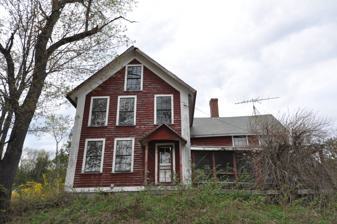
Building: Timothy Bancroft House
Country: United States of America
Year built: 1785
Historic house in New Hampshire, United States United States historic place Timothy Bancroft House U.S. National Register of Historic Places Show map of New Hampshire Show map of the United States Location Bancroft Rd., Harrisville, New Hampshire Coordinates 42°57′54″N 72°5′57″W / 42.96500°N 72.09917°W / 42.96500; -72.09917 Area 1.5 acres (0.61 ha) Built 1785 ( 1785 ) Architectural style Greek Revival MPS Harrisville MRA NRHP reference No. 86003241 Added to NRHP January 14, 1988 The Timothy Bancroft House is a historic house on Bancroft Road in Harrisville, New Hampshire .  Located in a rural area once known as Mosquitoville, this c. 1785 wood-frame house was built by Timothy Bancroft, who operated a sawmill nearby that was one of the town's major industries for nearly a century.  The house was listed on the National Register of Historic Places in 1988. Description and history The Timothy Bancroft House stands in what is now a rural and isolated area of northern Harrisville, near the end of Bancroft Road.  Set on a rise overlooking the former mill site, it is a 2 + 1 ⁄ 2 -story wood-frame structure, with a gabled roof and clapboarded exterior.  An older ell extends to the east, with its own central chimney.  The styling of the house is Greek Revival, with wide cornerboards and a gabled hood over the entrance.  A shed-roof porch extends across the front of the ell. Timothy Bancroft is believed to have built the ell of this house in about 1785; the larger main block was probably added in the mid-19th century.  During the 19th century, the Bancroft mill complex was at the center of a community known variously as Mosquitoville and Mosquitobush.  The complex included a number of additional buildings, and the busy mill supplied wood products to the textile mills in Harrisville center, and was a major local employer.  The mill burned in 1875.  The house was subsequently used as housing for another nearby sawmill, and then as a summer residence. See also Wildwood Cottage , another Mosquitoville remnant National Register of Historic Places listings in Cheshire County, New Hampshire References